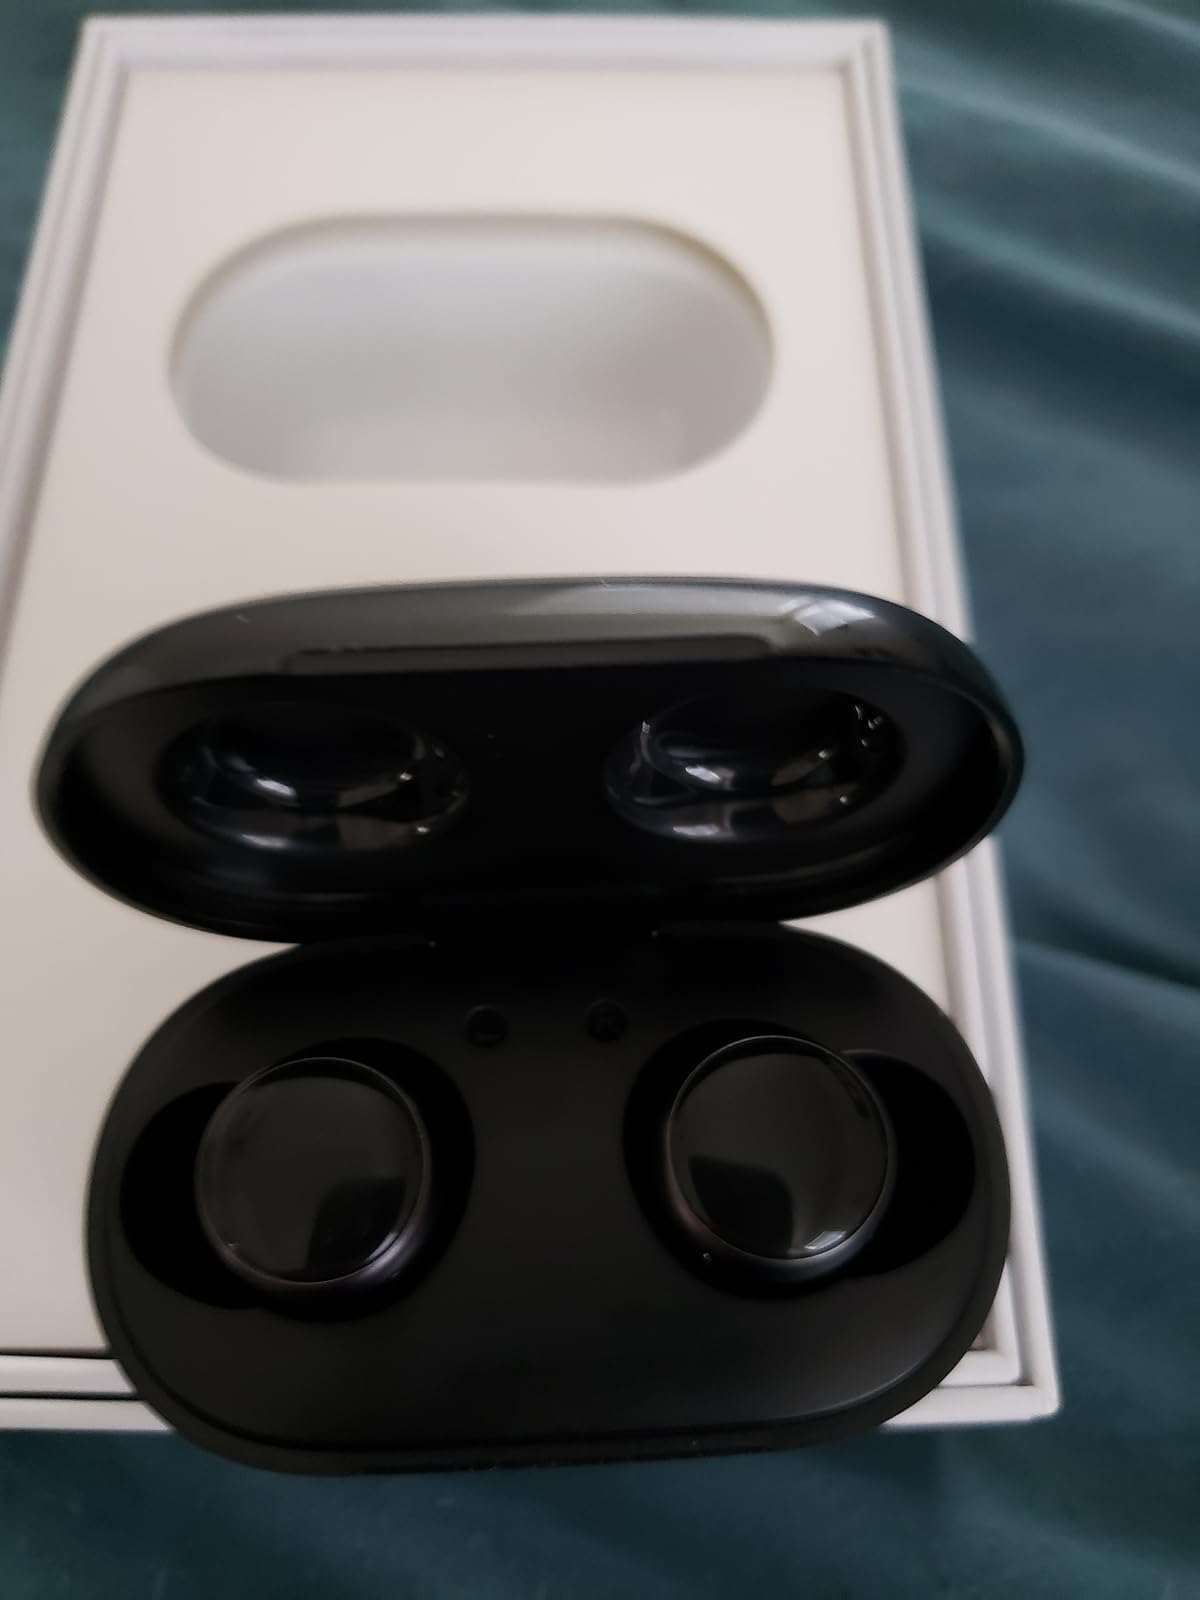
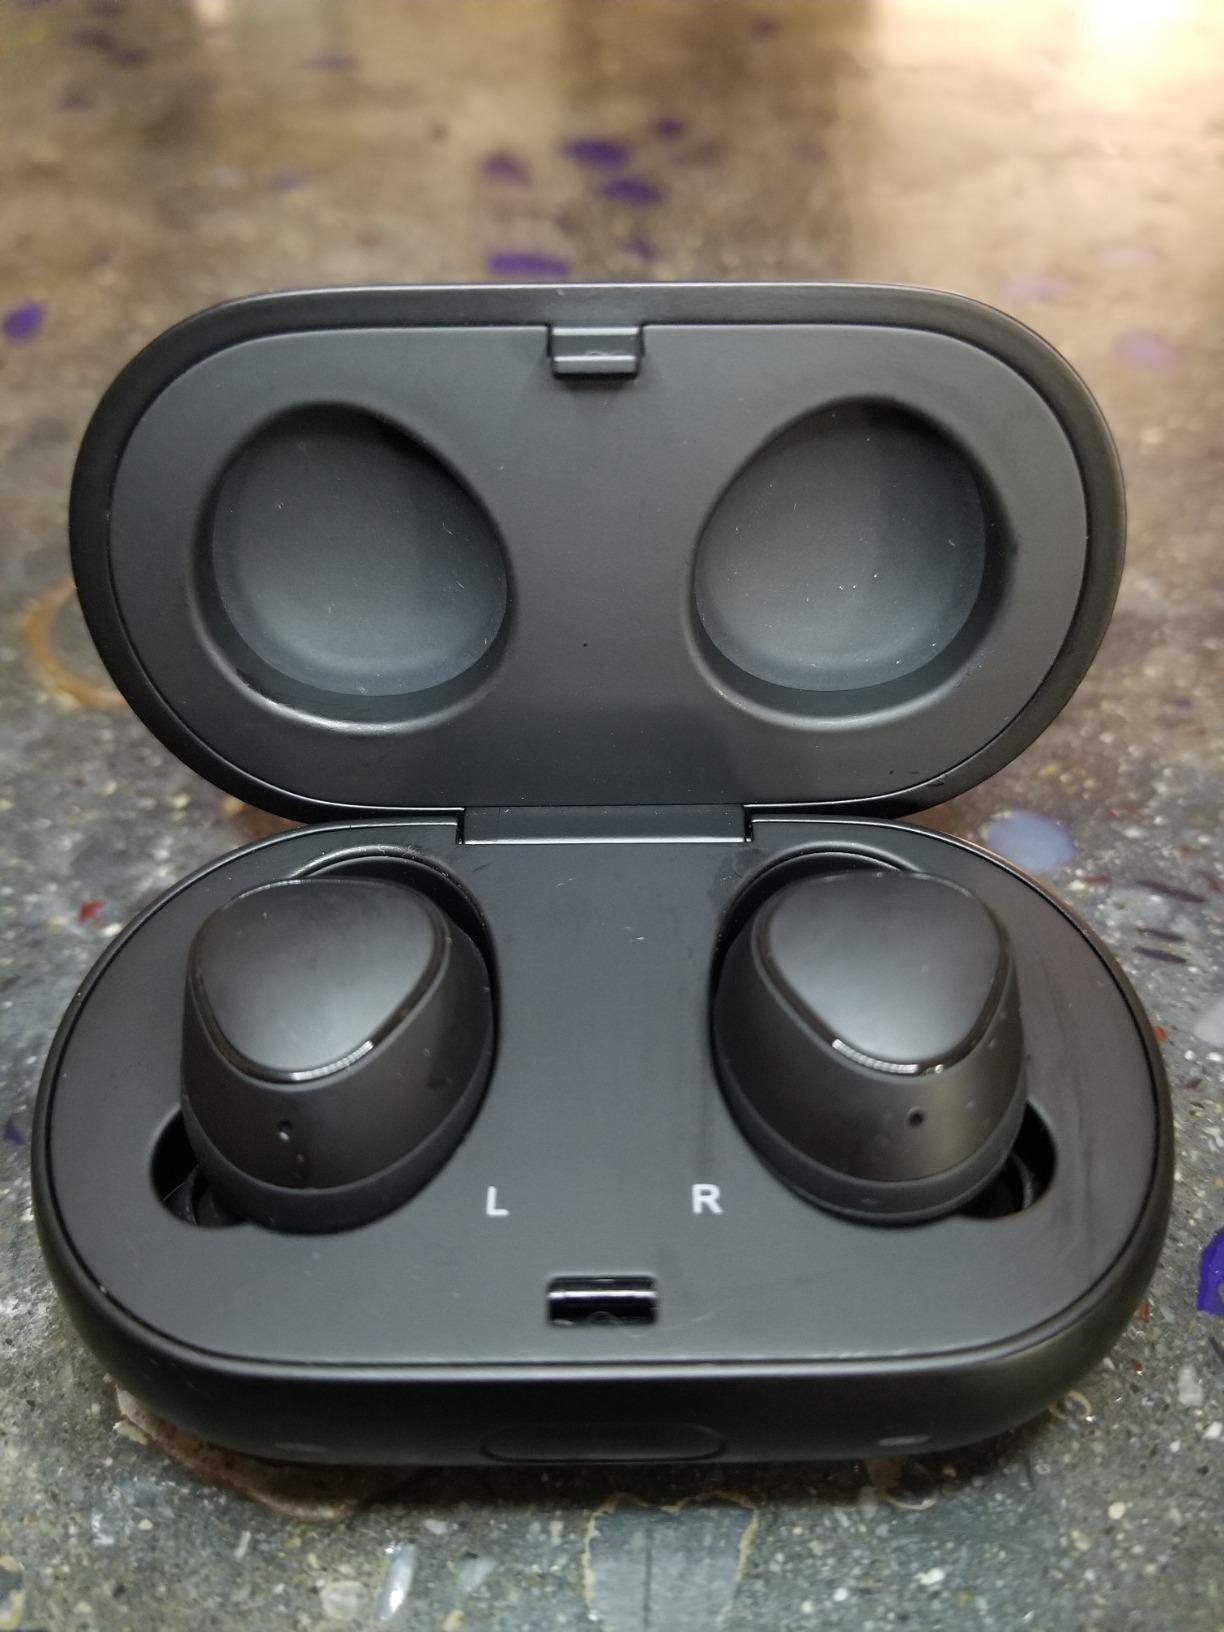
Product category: earbuds
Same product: no